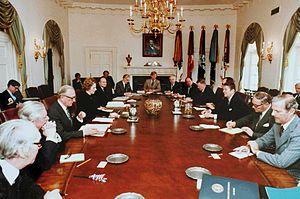
Margaret Thatcher [ˈmɑːɡrɪt ˈθatʃə], baronne Thatcher, est une femme d'État britannique.